Jansenism

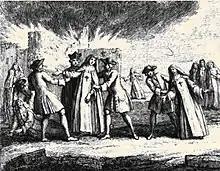
Nuns being forcibly removed from the convent of Port-Royal-des-Champs in 1709

As soon as Mazarin died, on 9 March 1661, Louis XIV ordered the dispersion of the novices and residents of the monasteries of Port-Royal-des-Champs and Port-Royal de Paris. The convent was also forbidden to accept new novices, which guaranteed that it would eventually die out. Affairs were further complicated by several bishops who also desired to maintain the distinction between matters "de jure" and "de facto" regarding the formula. This was the case with four noteworthy bishops, who were condemned by Rome and Louis XIV: François-Étienne Caulet, bishop of Pamiers, Nicolas Pavillon, bishop of Alès, , bishop of Beauvais and Henri Arnauld, Bishop of Angers.